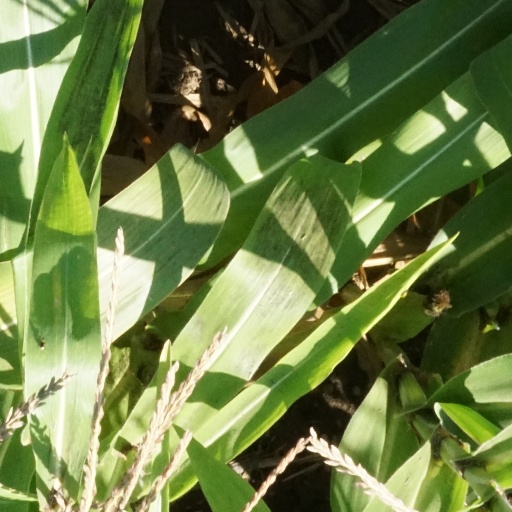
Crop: maize; corn